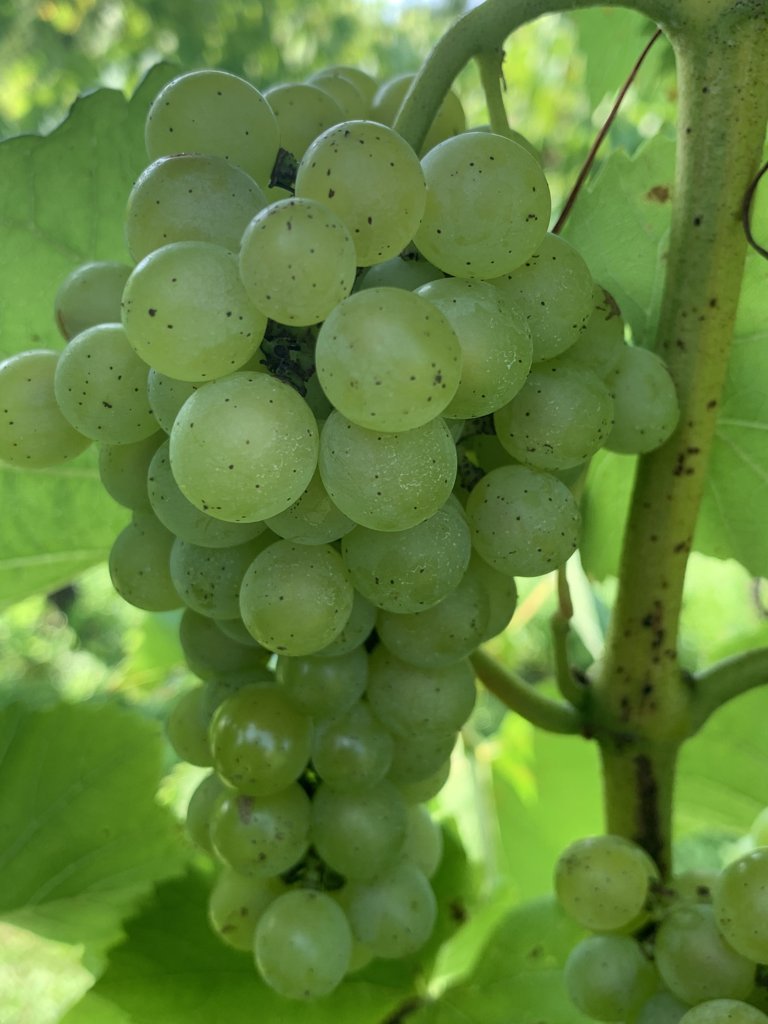
Berries visible: 57
Grape clusters: 2